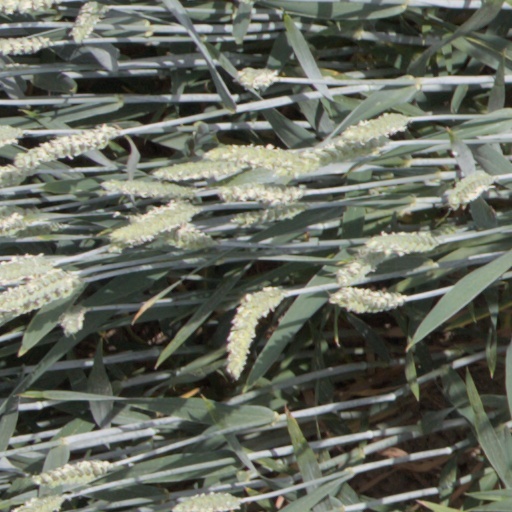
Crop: wheat